Presidency of Joseph Estrada

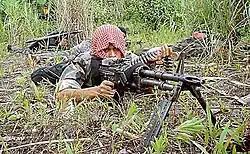
An MILF soldier trains with an M60 machine gun.

During the Ramos administration a cessation of hostilities agreement was signed between the Philippine Government and the Moro Islamic Liberation Front (MILF) in July 1997. This was continued by a series of peace talks and negotiations in Estrada administration. However the Moro Islamic Liberation Front (MILF), an Islamic group formed in 1977, seeks to be an independent Islamic State from the Philippines, and despite the agreements, a sequence of terrorist attacks against the military and civilians still continued. Such of those attack are 277 violations committed, kidnapping a foreign priest, namely Father Luciano Benedetti, the occupying and setting on fire of the municipal hall of Talayan, Maguindanao; the takeover of the Kauswagan Municipal Hall; the bombing of the Lady of Mediatrix boat at Ozamiz City; and the takeover of the Narciso Ramos Highway. The Philippine government also learned that the MILF has links with Al-Qaeda. Because of this, on March 21, 2000, Estrada declared an "all-out-war" against the MILF. During the war the Catholic Bishops' Conference of the Philippines (CBCP) asked Estrada to have a cease-fire with MILF, but Estrada opposed the idea arguing that a cease-fire would cause more terrorist attacks. For the next three months of the war, Camp Abubakar, headquarters of the MILF, fell along with other 13 major camps and 43 minor camps, and then all of which became under controlled by the government. The MILF leader Salamat Hashim fled the country and went to Malaysia. The MILF later declared a Jihad on the government. On July 10 of the same year, the President went to Mindanao and raised the Philippine flag symbolizing victory. After the war the President said, "... will speed up government efforts to bring genuine and lasting peace and development in Mindanao". In the middle of July the president ordered the military to arrest top MILF leaders.